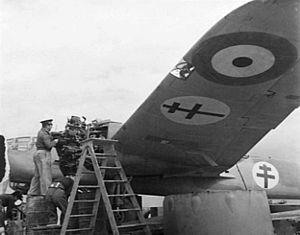
Les Forces aériennes françaises libres forment la composante aérienne militaire de la France libre.
Le groupe de bombardement « Bretagne » est une unité des Forces aériennes françaises libres. Constituée pendant la Seconde Guerre mondiale, cette unité de bombardement s'illustre lors de la prise de Koufra, puis dans les campagnes du Fezzan, de Tunisie, de la campagne d'Italie, de la Libération de la France, de la bataille d'Alsace et de la campagne d'Allemagne.
René Gatissou, né le 13 mai 1915 à Libourne en Gironde, mort le 13 février 2012 à Chambourcy dans les Yvelines, est un résistant français de la Seconde Guerre mondiale, Compagnon de la Libération.